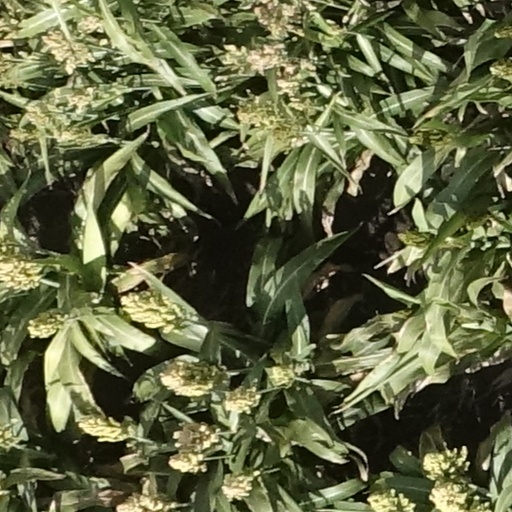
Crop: sorghum